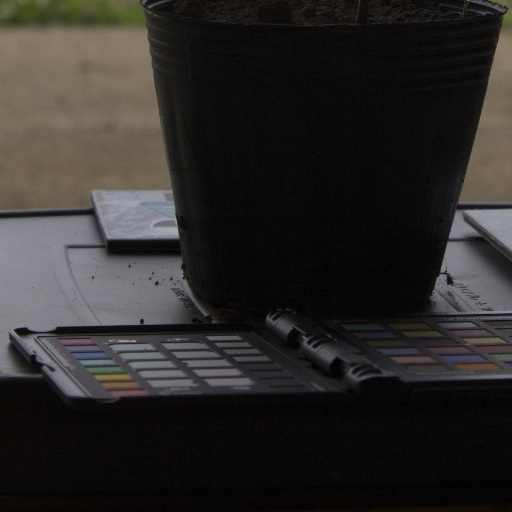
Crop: soybean